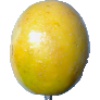
Label: Maracuja 1